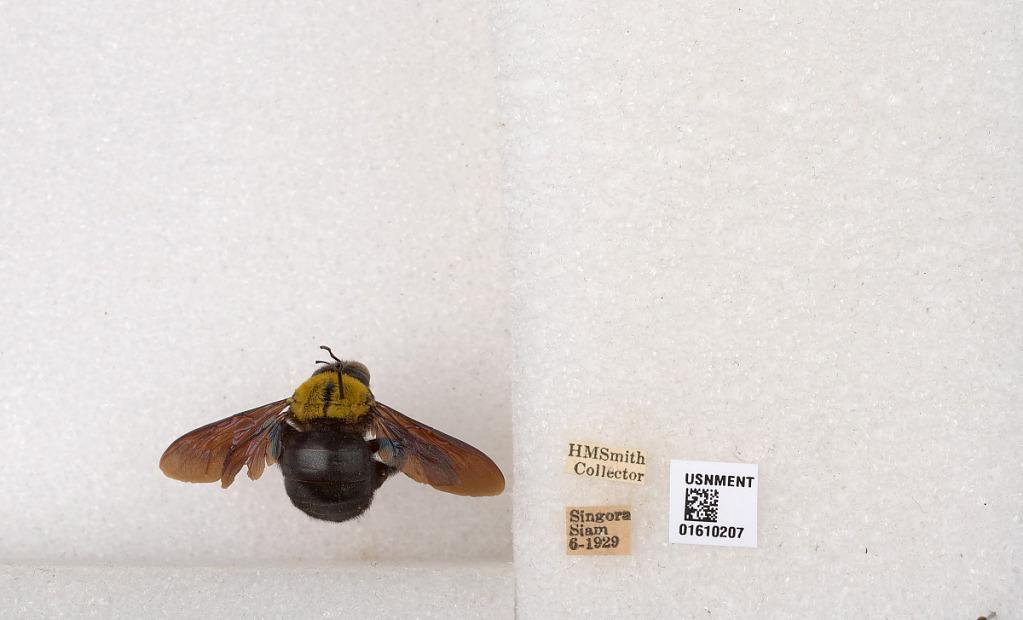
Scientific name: Xylocopa (Koptortosoma) aestuans (Linnaeus)
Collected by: H. Smith
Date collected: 1929-6-1
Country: Thailand
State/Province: Songkhla
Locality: Singora
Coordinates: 7.18853, 100.597